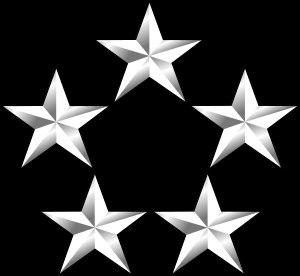
Le grade de General of the Army est un grade de général « cinq étoiles » et le second grade le plus élevé dans l'Armée de terre des États-Unis. Le grade de General of the Army est immédiatement supérieur à celui de général et est l'équivalent des grades de Fleet Admiral et de General of the Air Force. Souvent évoqué en tant que « général cinq étoiles », ce grade a dans l'histoire été réservé aux périodes de guerre et n'est en ce moment pas attribué dans l’armée des États-Unis.